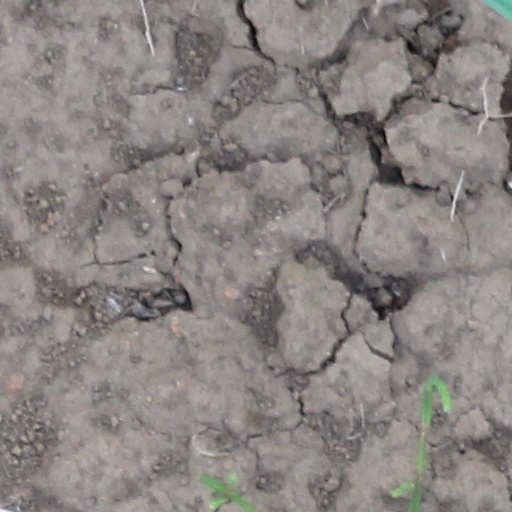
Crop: wheat